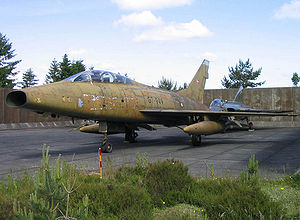
North American F-100 Super Sabre / Overlevende fly / Danmark
Udtjent dansk F-100F Super Sabre i temmelig dårlig stand.
North American F-100 Super Sabre var en amerikansk supersonisk jetjager, der gjorde tjeneste ved United States Air Force fra 1954 til 1971 og ved Air National Guard indtil 1979. Det var USAFs første jager, der kunne gennembryde lydmuren under vandret flyvning. F-100 var designet af North American Aviation som en mere højtydende videreudvikling af F-86 Sabre jageren.